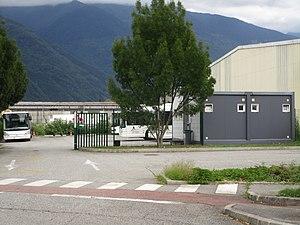
Plusieurs bus de TRA au dépôt (Albertville, France) le 9 août 2017.
Transports Région Arlysère, quelquefois abrégé en TRA, est le nom commercial du service de transport en commun de la communauté d’agglomération Arlysère. Ce dernier dessert 23 des 39 communes de l’intercommunalité à l’aide d’un réseau composé de neuf lignes régulières et d’un service de transport scolaire.